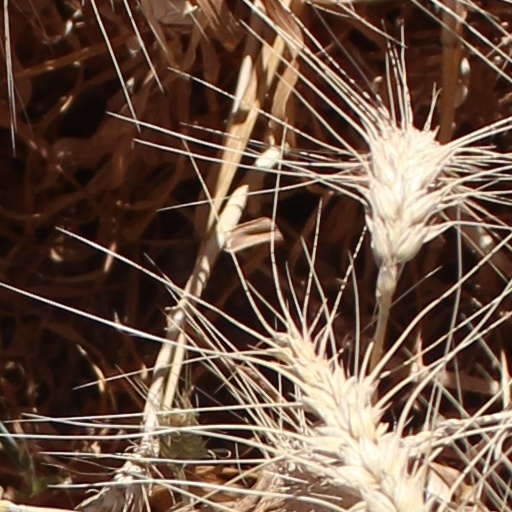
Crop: wheat